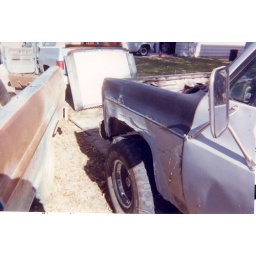
You can see the blue body in front of it that eventually was put on the gray chasis